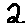
Label: 2